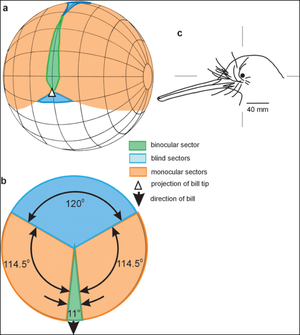
Vision binoculaire du kiwi
La vision monoculaire est un mode de vision dans lequel chacun des deux yeux est utilisé séparément. Opposé à la vision binoculaire permise par l'implantation frontale des yeux, ce mode présent chez les animaux dotés de yeux en position latérale augmente le champ visuel global mais réduit le champ binoculaire et donc la perception de la profondeur.
La vision binoculaire est un mode de vision dans lequel les deux yeux sont utilisés simultanément. Le mot binoculaire vient du latin : bini pour « double » et oculus pour « yeux ». Le fait de voir avec deux yeux confère au moins quatre avantages par rapport au fait d'en avoir un seul :